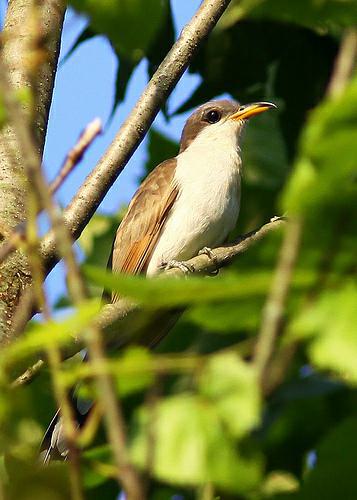
A photo of a yellow billed cuckoo